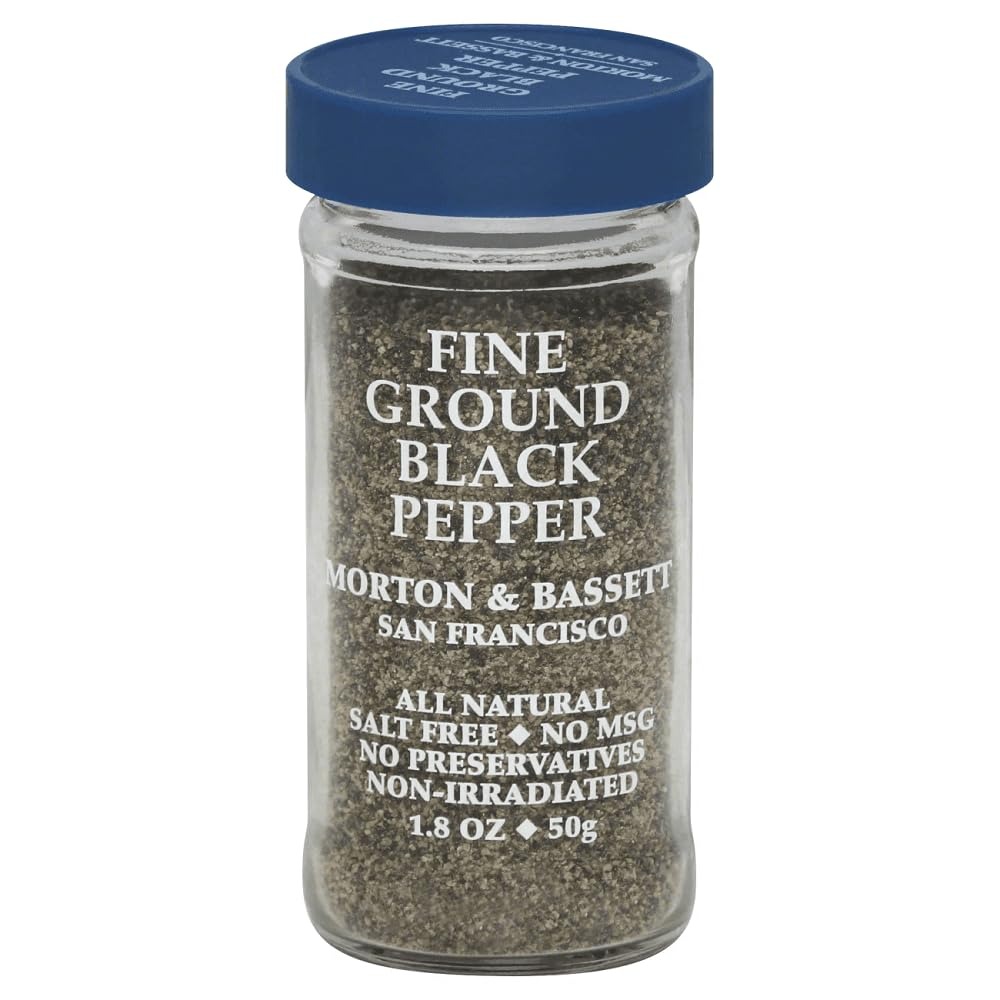
Item Name: Morton & Bassett Fine Ground Black Pepper, 2-Ounce Jars (Pack of 3)
Bullet Point 1: Case of three 2-ounce jars of fine ground black pepper (6 total ounces)
Bullet Point 2: 100% all natural; Kosher certified
Bullet Point 3: Salt free; no MSG; no preservatives; non-irradiated
Bullet Point 4: Features sharp aroma and a hot and biting taste
Bullet Point 5: Made of high-quality spices from around the world; packaged in San Francisco, California
Value: 3.0
Unit: Count

Price: 9.69